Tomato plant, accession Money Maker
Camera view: vertical (180 deg); turntable rotation: 300 degrees
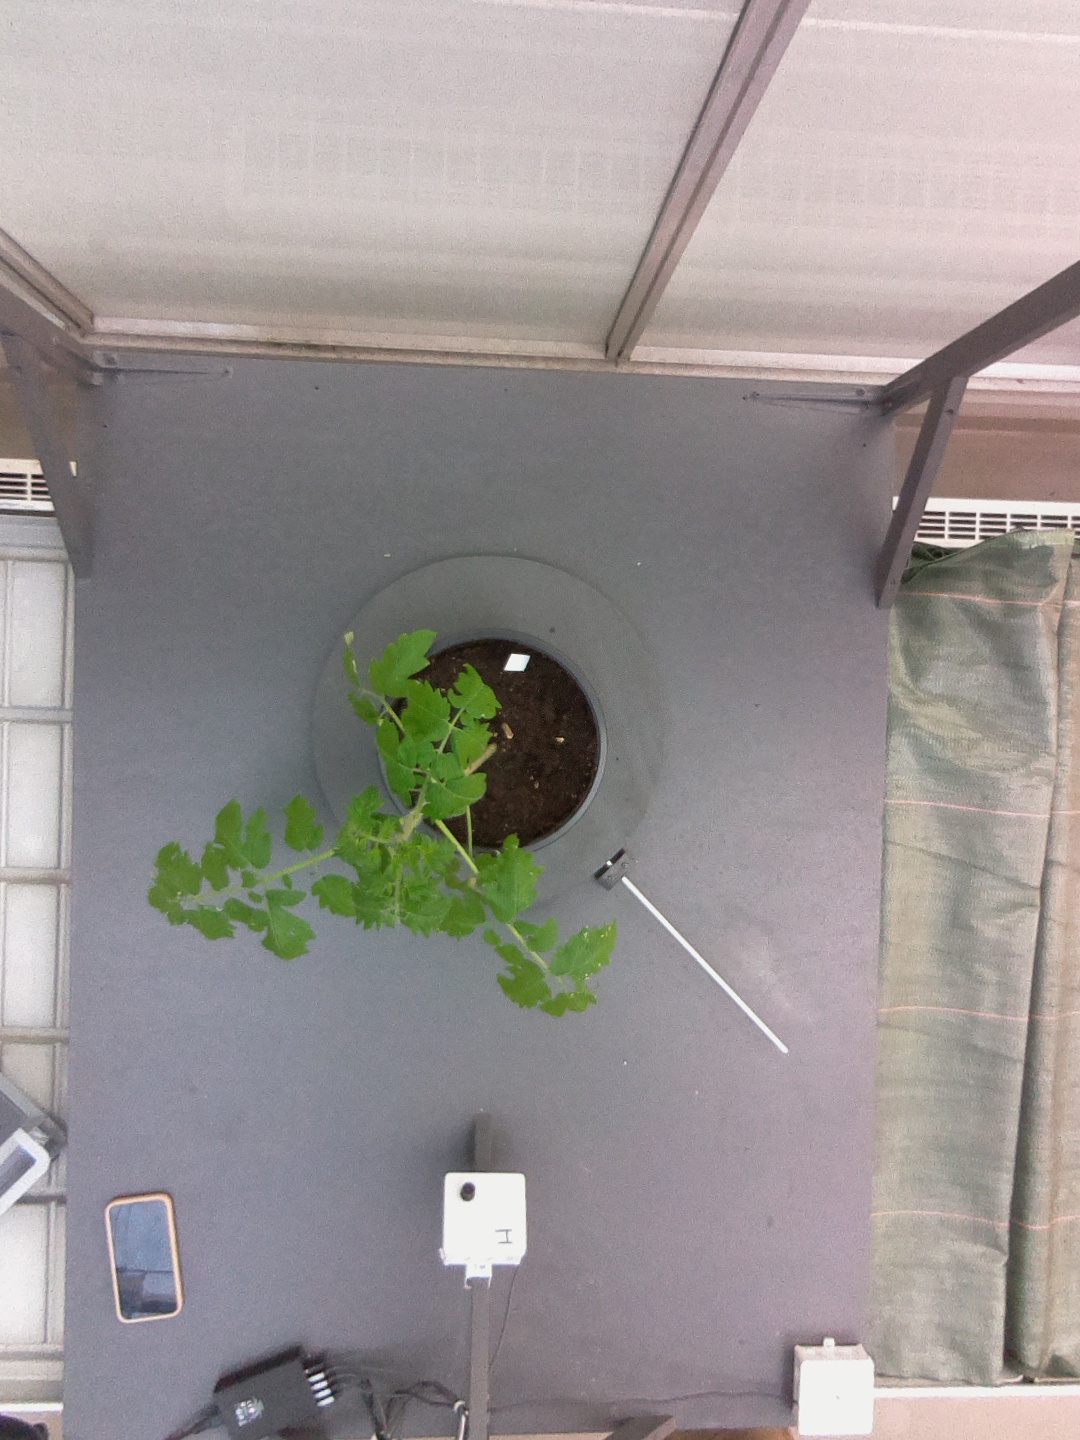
BBCH growth stage 13: 6 of true leaves visible